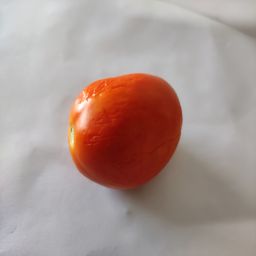
Crop: Tomato
Quality: Old